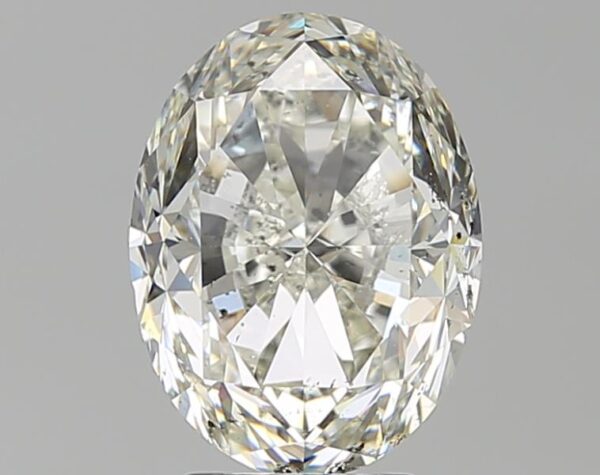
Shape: oval
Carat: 4
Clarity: SI2
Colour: K
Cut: FG
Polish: EX
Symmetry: VG
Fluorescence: M
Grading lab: GIA
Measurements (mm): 10.82 x 8.19 x 5.88